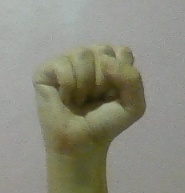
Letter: saad